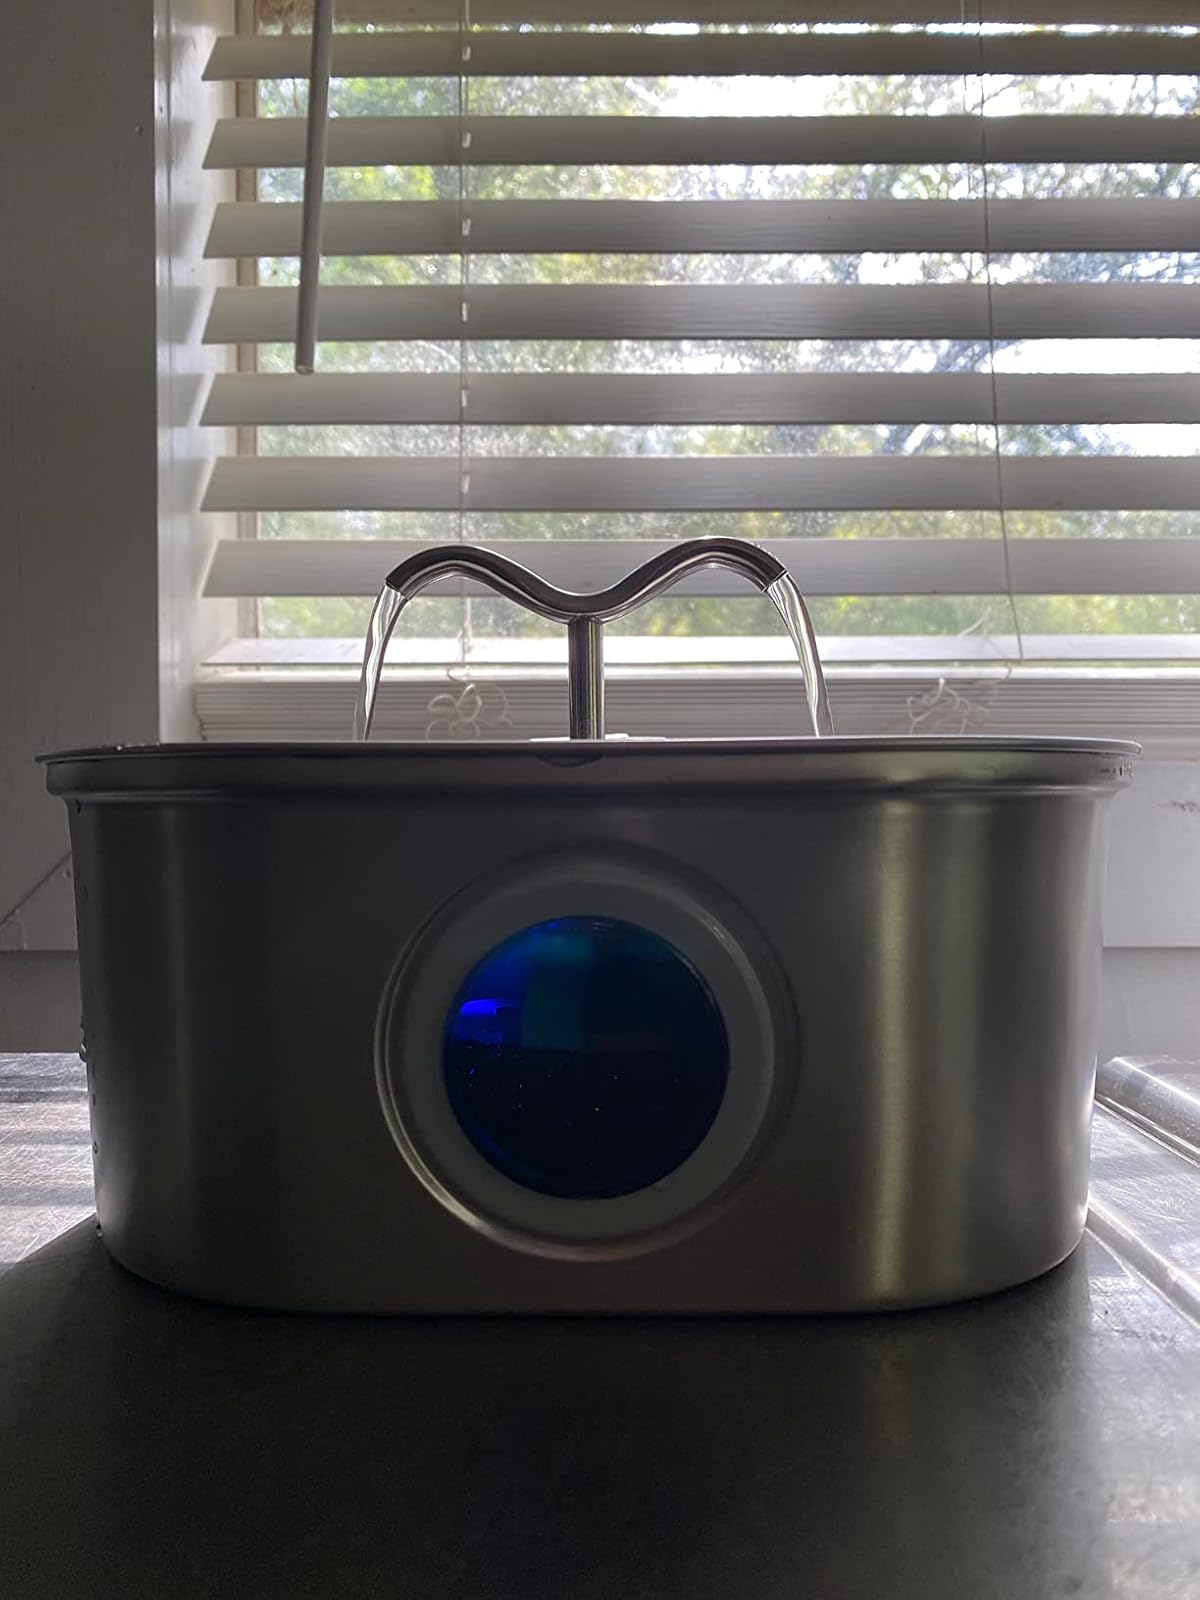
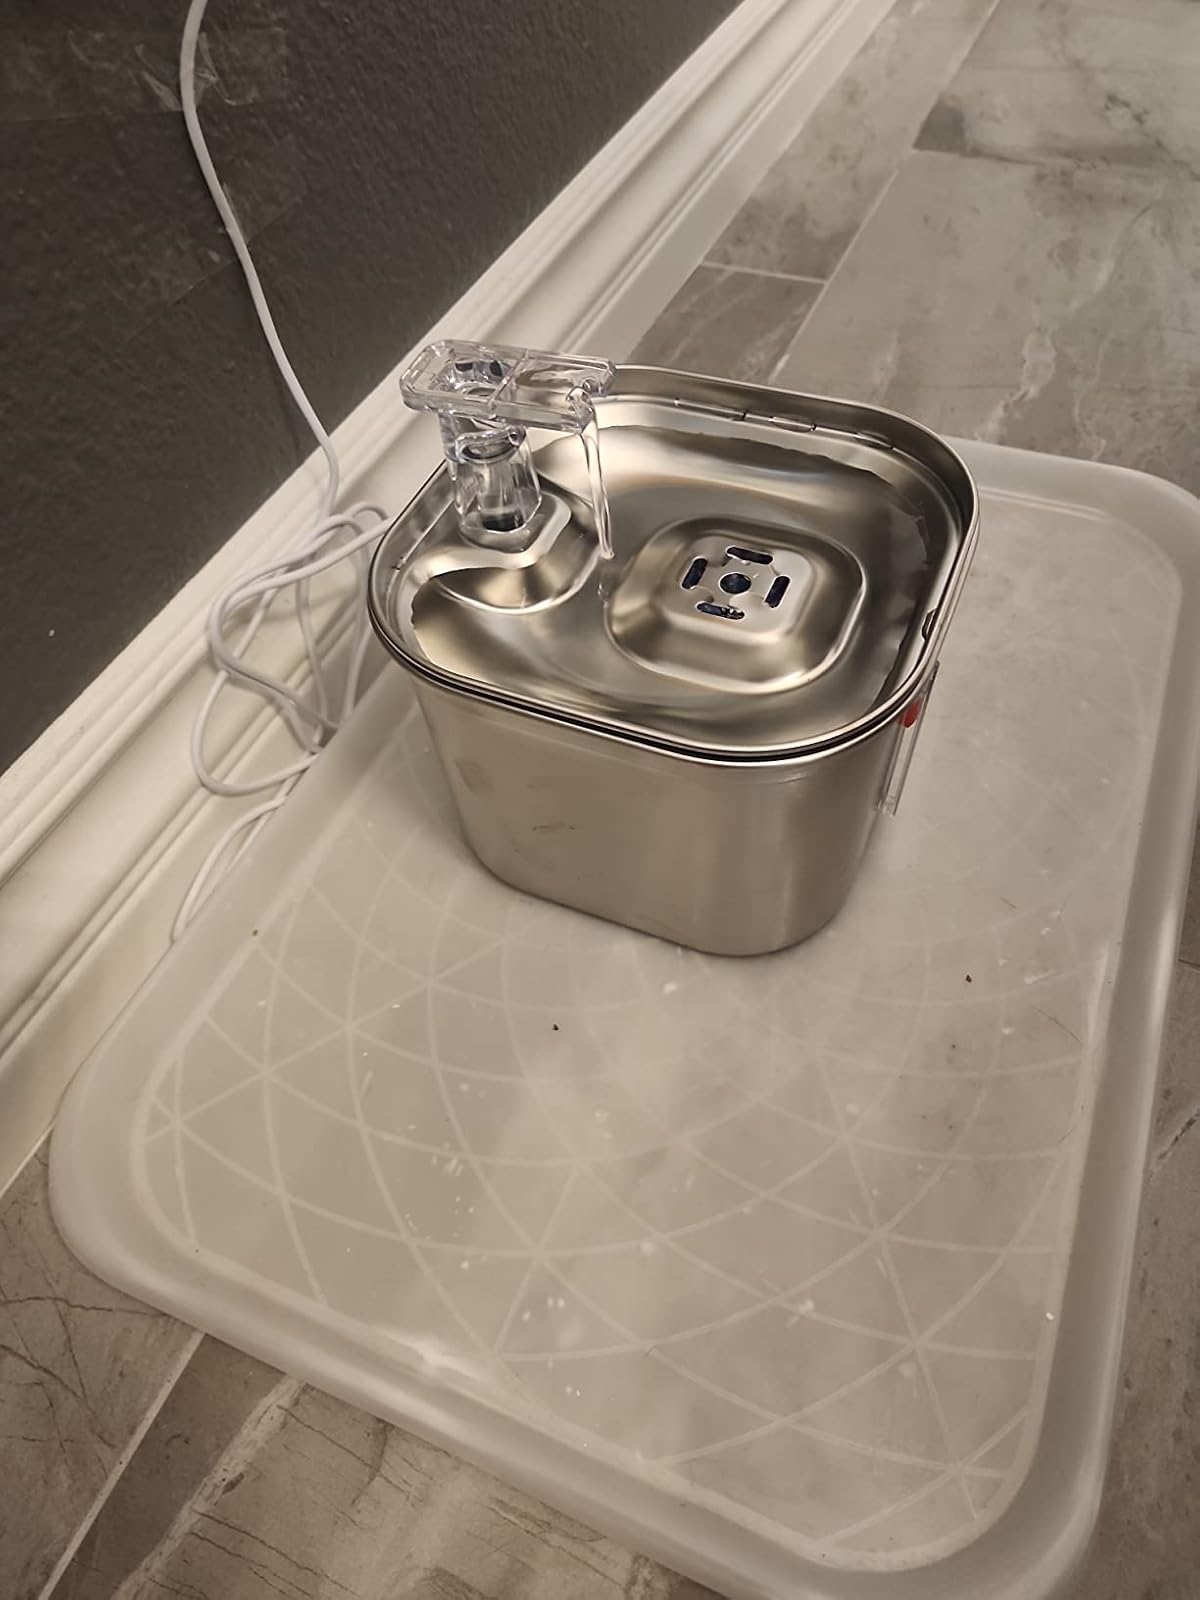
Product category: items_bowl
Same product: no